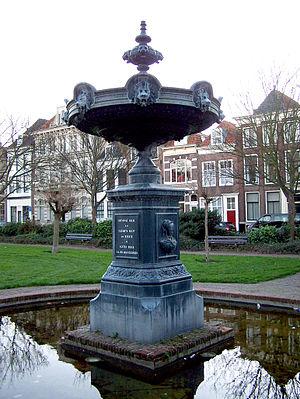
Betje Wolff, ou encore Elizabeth Bekker de son nom de jeune fille, auteure néerlandaise, née à Flessingue le 24 juillet 1738 et morte à La Haye le 5 novembre 1804, a donné, en néerlandais, plusieurs romans qui se distinguent par l'intérêt et par la vérité des mœurs et des caractères ; Cornelia Wildschut et Abraham Blankaart sont devenus populaires.